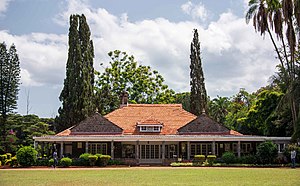
Den afrikanske farm / Kapitler
Karen Blixens afrikanske kaffeplantage.
Den afrikanske Farm er et memoireværk af Karen Blixen. Hun udgav det under pseudonymet Isak Dinesen den 6. oktober 1937 i Danmark og samme år i England; i USA i 1938. Det handler om de 17 begivenhedsrige år fra 1914 til 1931, hvor Karen Blixen drev en kaffefarm ved bjerget Ngong i Britisk Østafrika. Værket udgør samtidig en lyrisk meditation over hendes liv og levned fra kaffeplantagen, såvel som en hyldest til nogle af dem, der rørte hendes liv der. Værket danner et levende øjebliksbillede af det afrikanske og koloniale liv i de sidste årtier af det Britiske Imperium. Karen Blixen skrev det på engelsk med titlen Out of Africa og oversatte det til sit dansk. Karen Blixen fortalte om bogens tilblivelse: